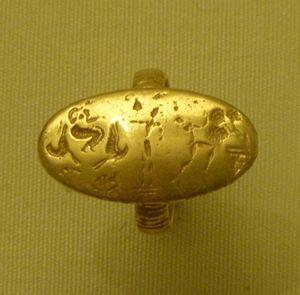
L'expression religion minoenne désigne les cultes pratiqués en Crète par la civilisation minoenne. Ces cultes sont tournés vers la nature, la végétation et leurs rythmes. Cela se remarque particulièrement au travers de dieux et de déesses qui meurent et renaissent chaque année, et par l'utilisation de symboles tels que le taureau, le serpent, les colombes. Bien qu'elle disparaisse avec l'arrivée des Achéens puis des Doriens en Grèce puis en Crète, la religion minoenne a néanmoins laissé sa trace dans les mythes et le panthéon de la Grèce classique.